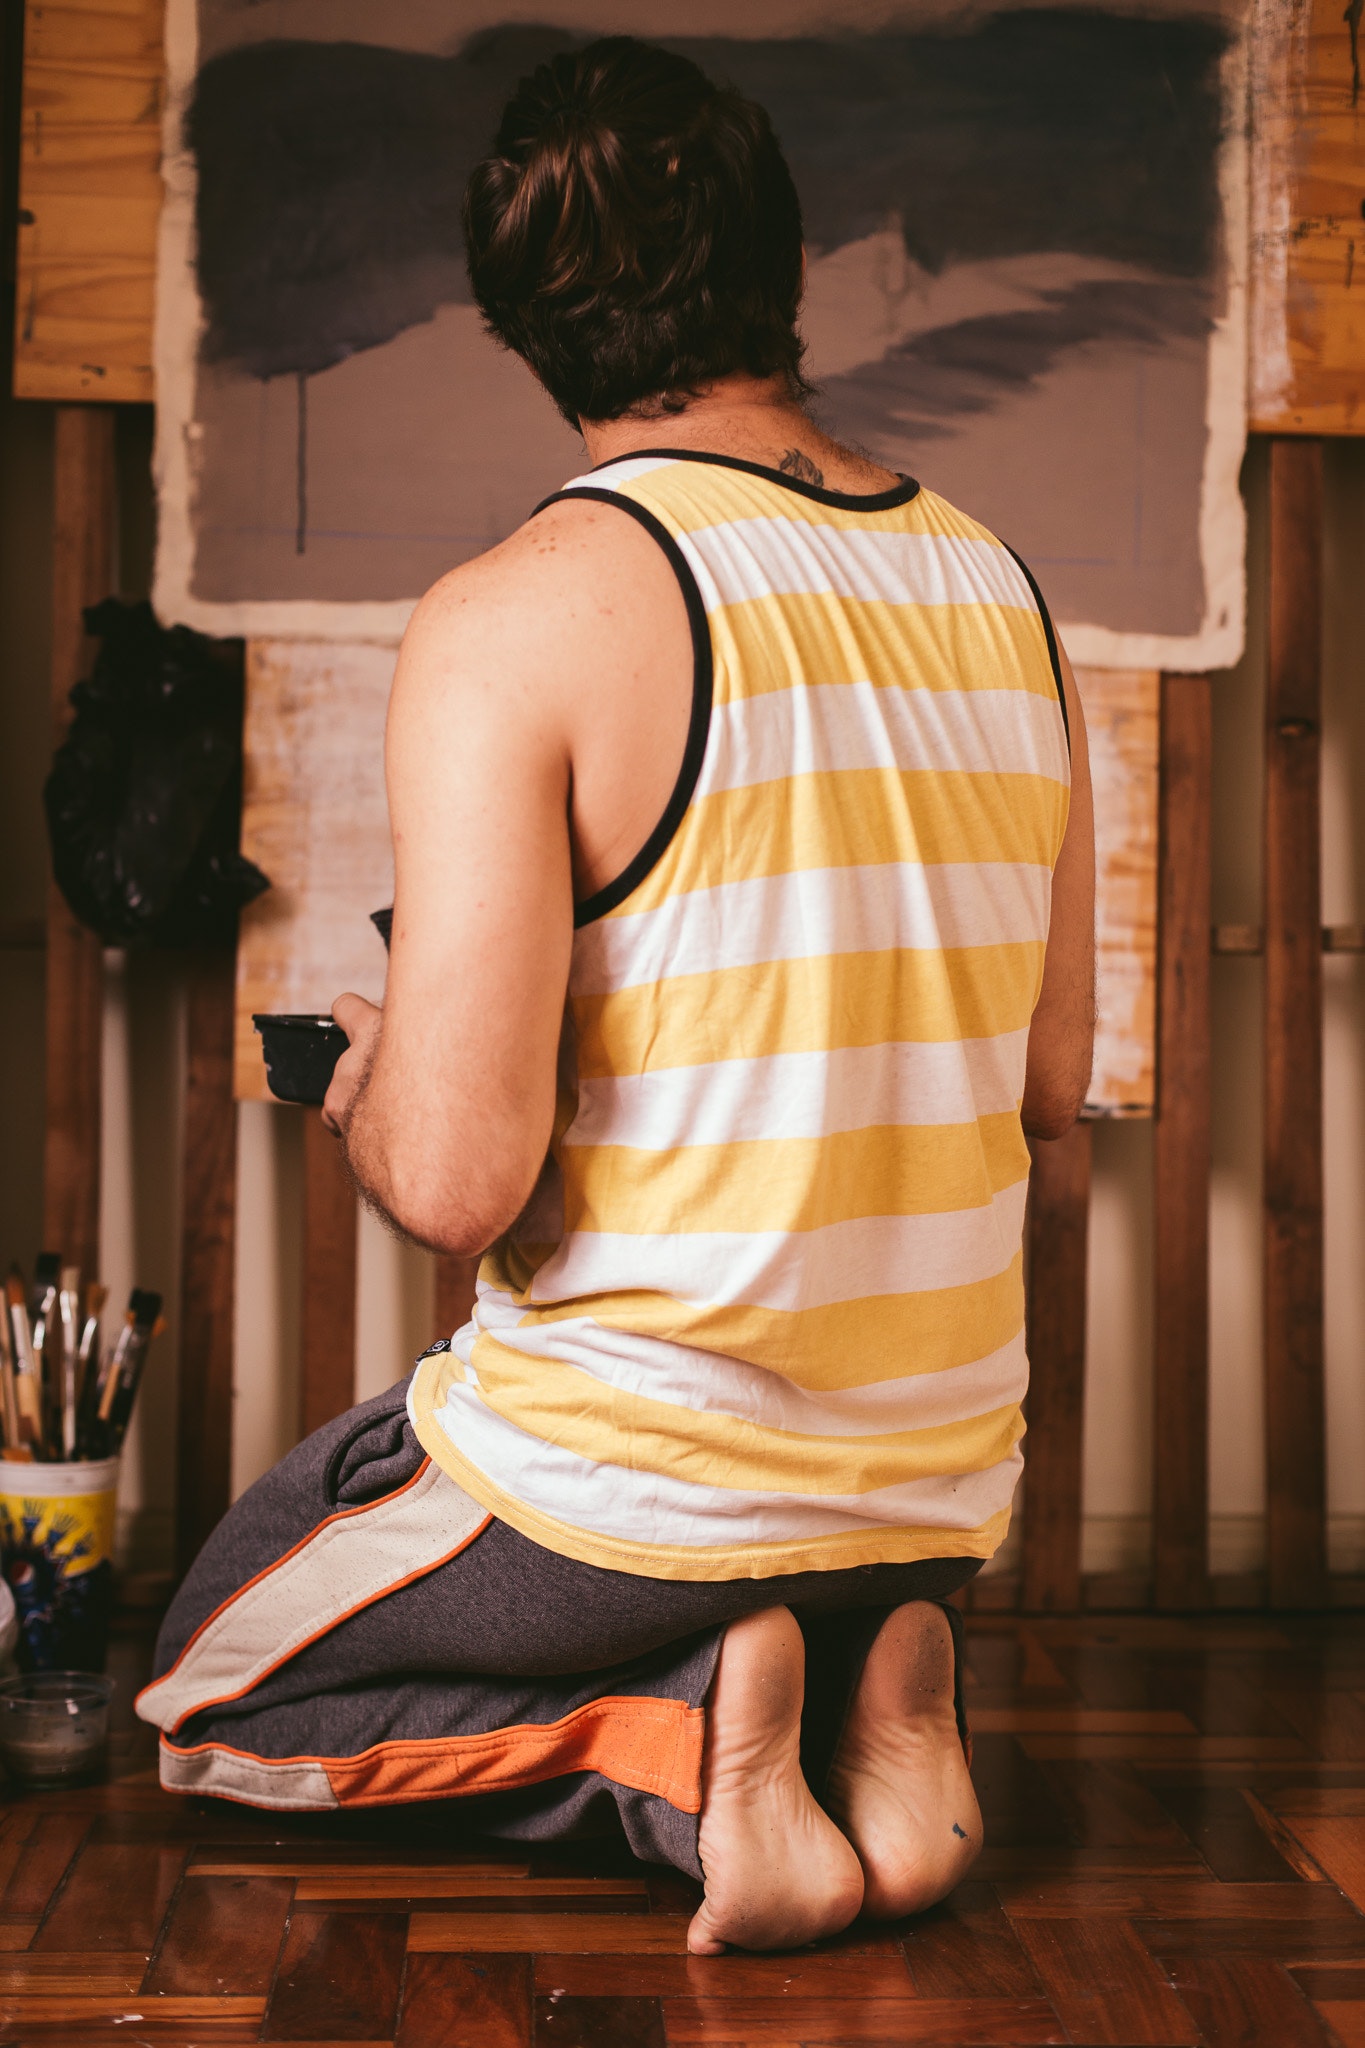
leg, human body, sitting, human leg, shoe